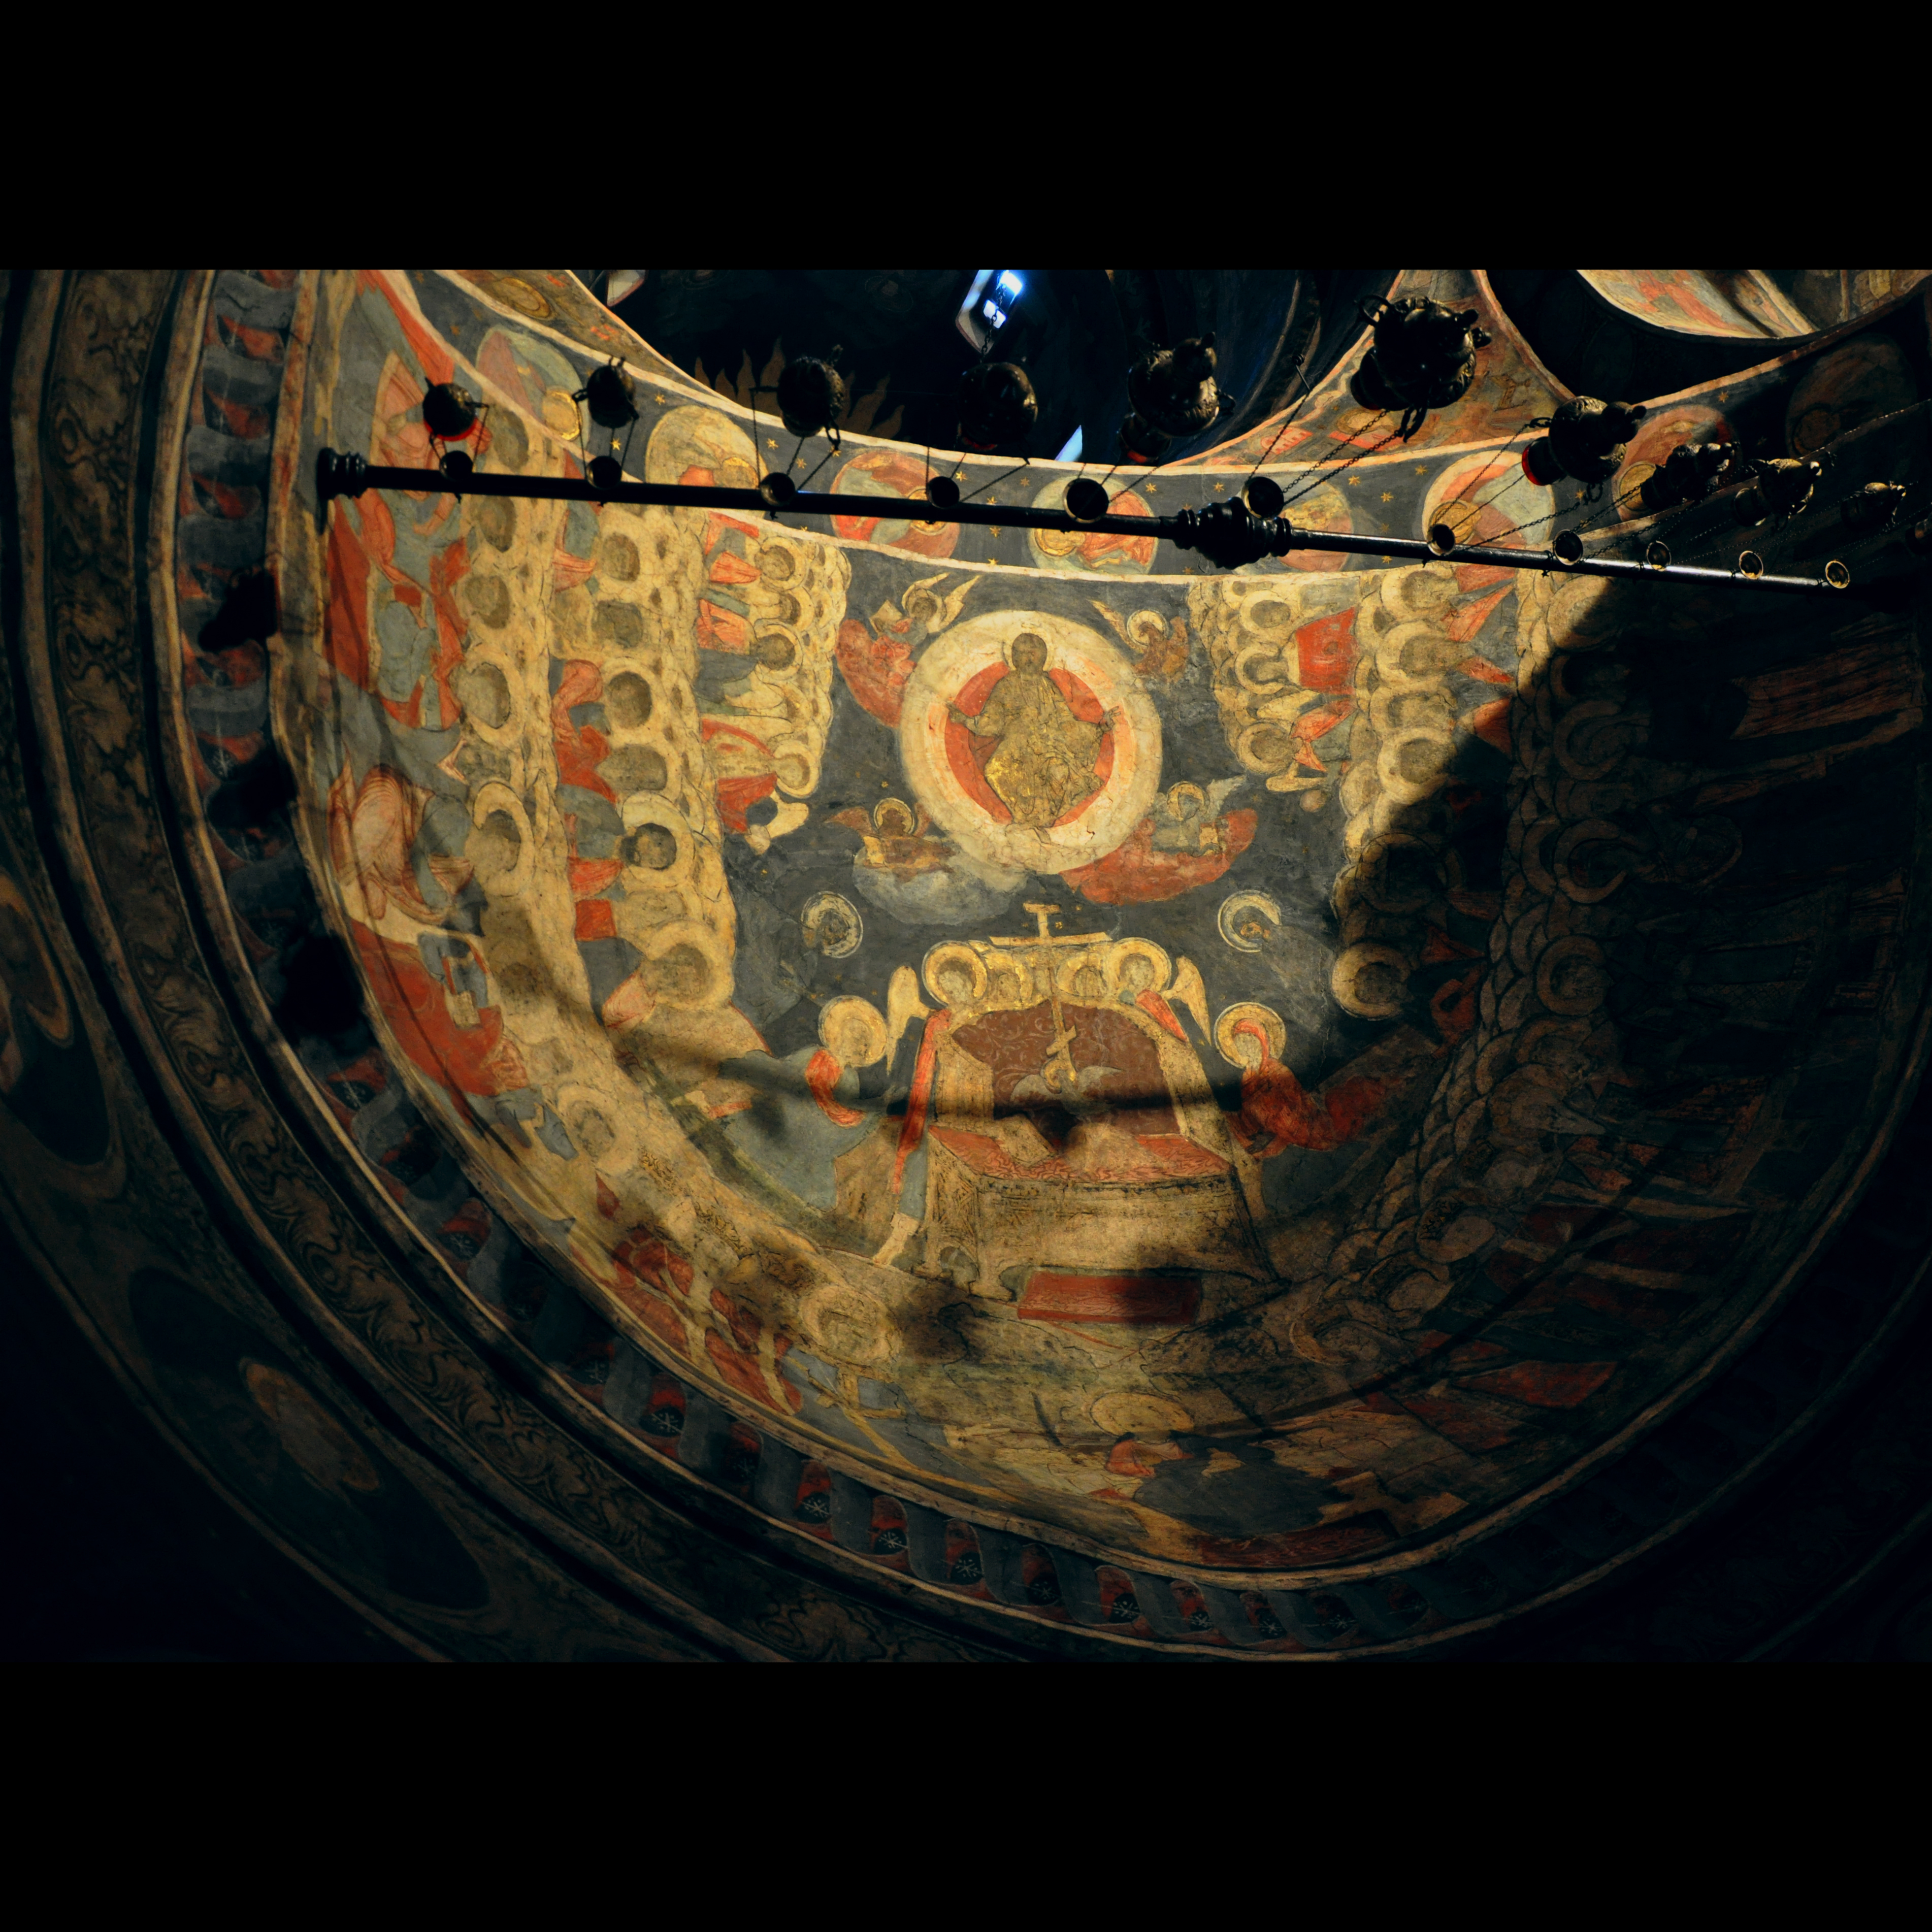
architecture, photography, building, photo, europe, religion, church, christian, circle, photos, religious, free, art, de, monastery, churches, fotografie, christianity, romana, orthodox, eastern, shape, romania, bucharest, convent, bor, biserica, arhitectura, orthodoxy, romanian, ortodoxa, ortodox, manastirea, manastire, ortodoxia, ortodoxie, ecclesiastical, bisericeasc, cladire, edificiu, bucuresti, centrulvechi, lipscani, stavro, stavropoleos, brancovenesc, 1724, cre tinism, cre tin